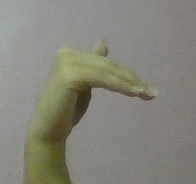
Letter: khaa